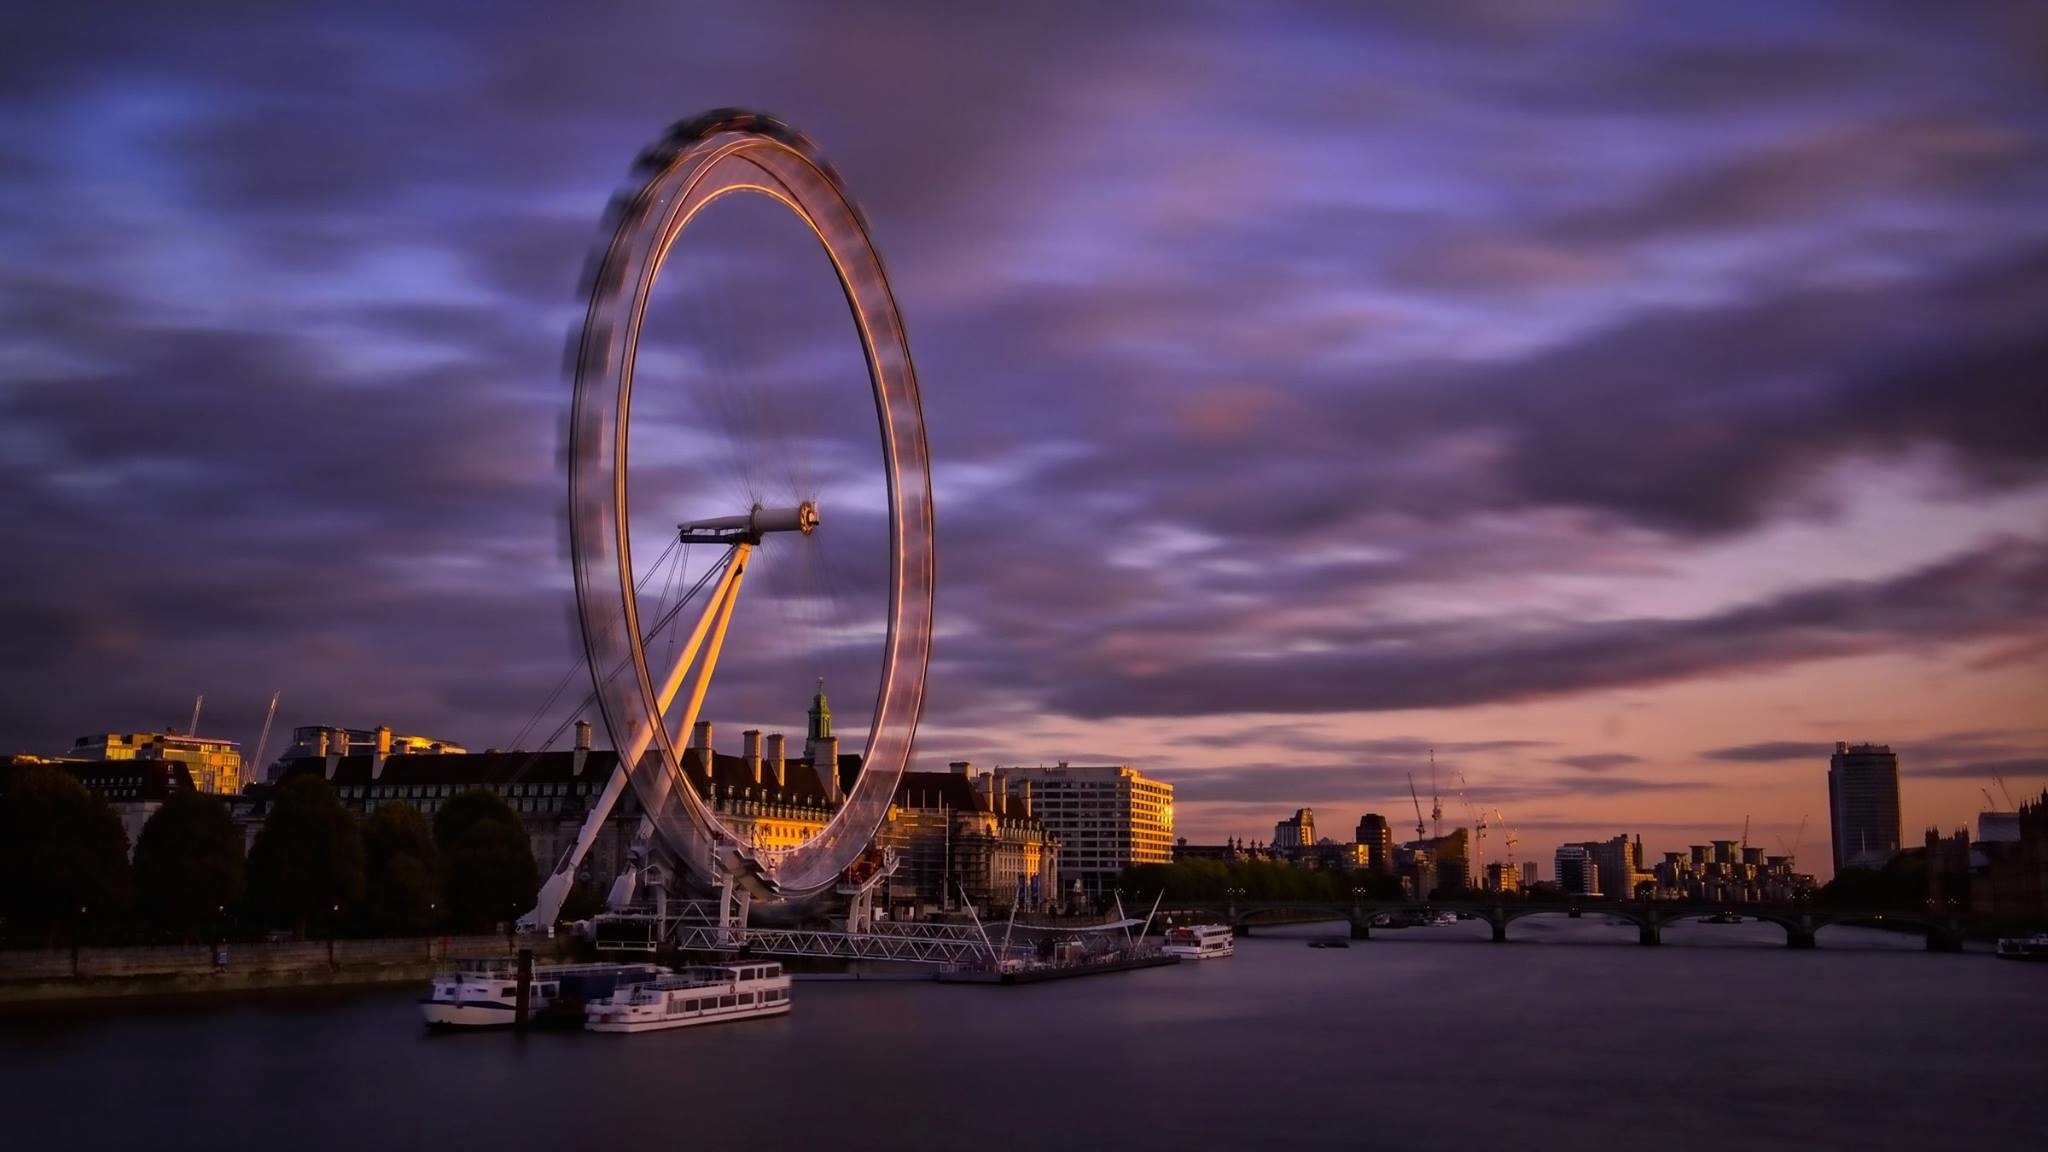
horizon, cloud, architecture, sky, sunrise, sunset, bridge, skyline, night, sunlight, morning, dawn, city, river, monument, cityscape, dusk, evening, reflection, ferris wheel, symbol, london eye, landmark, ride, attraction, tourism, uk, england, capital, london, big, famous, icon, thames, illumination, london night